Religion in the United Kingdom

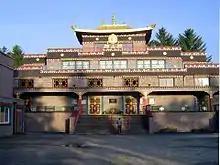
Kagyu Samyé Ling Monastery and Tibetan Centre in Scotland

Hinduism in the United Kingdom resulted from the British rule in India. There are 835,394 Hindus in Great Britain according to the 2011 census constituting 1.32% of the population, although some estimates put this number at nearly 1.5 million. About half of all British Hindus live in London metropolitan area. Small Hindu Communities are also found in Scotland (0.31%) and in Wales (0.34%).